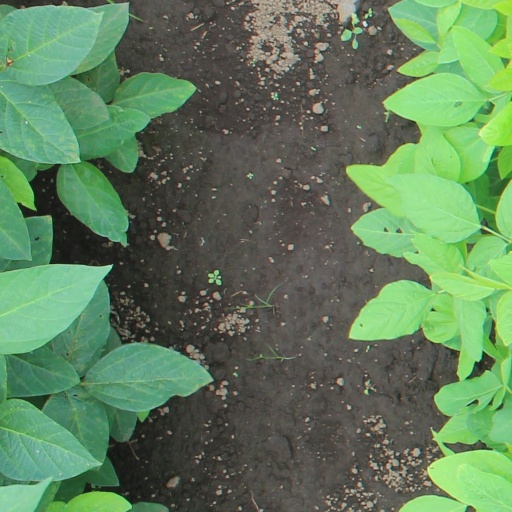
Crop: soybean